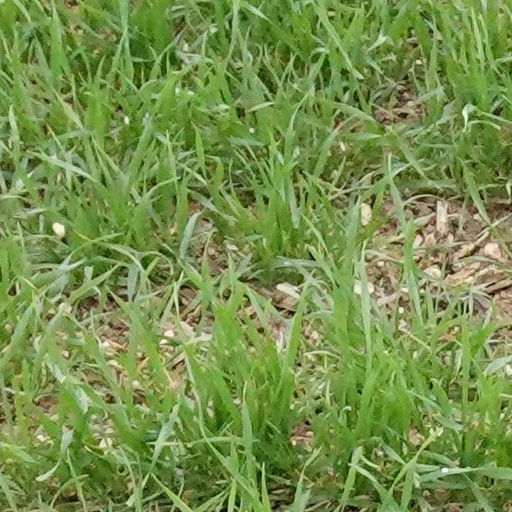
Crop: wheat